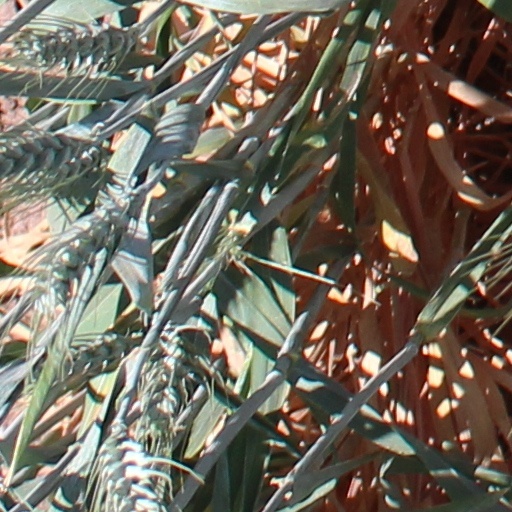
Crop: wheat